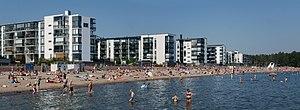
Aurinkolahti est une section du quartier de Vuosaari à Helsinki, la capitale de la Finlande.